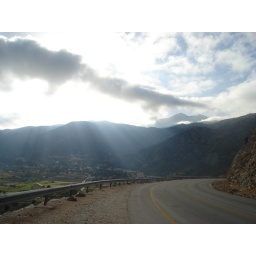
near white mountain